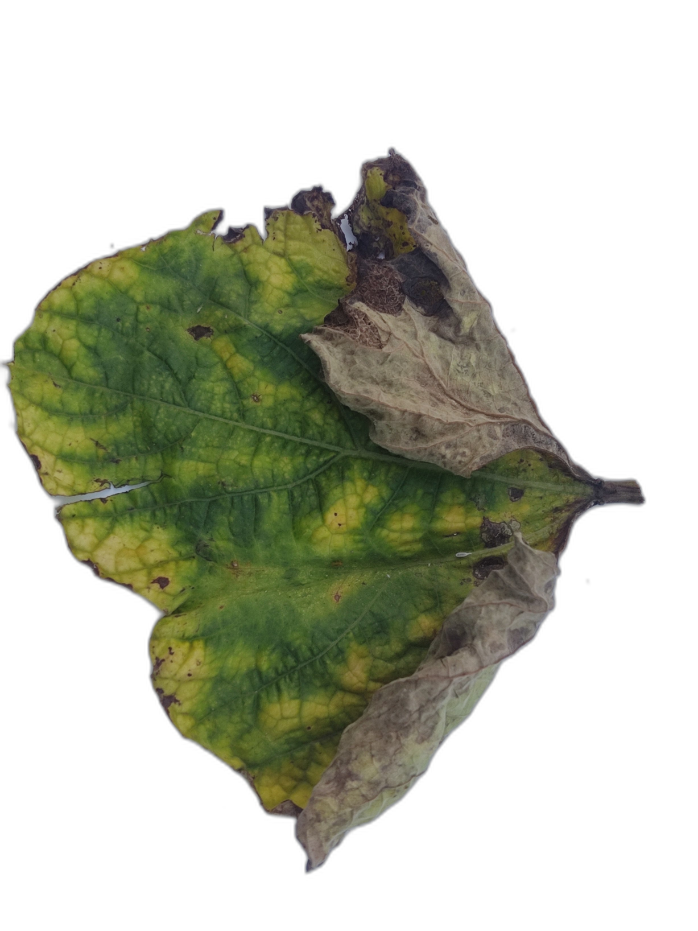
Crop: Bottle Gourd
Label: Downy_Mildew